Port of Kismayo

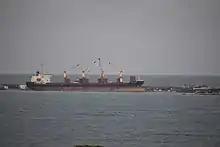
Bulk carrier Rising Eagle at Kismayo Port, 10th of August 2021.

Kismayo's large docks are situated on a peninsula on the Somali Sea coast. Formerly one of the Bajuni Islands, the peninsula was subsequently connected by a narrow causeway when the modern Port of Kismayo was built in 1964 with U.S. assistance. In 1966 the CIA's "Intelligence Handbook for Special Operations – Somali Republic" described the port as mainly an outlet for bananas and other agricultural produce. Only vessels of "very shallow draft" could be accommodated; deep-water ships had to be served by lighters in the open roadstead. Four protected berths to serve 10,000 ton vessels with drafts of up to 31 feet were part of a port expansion programme. A power plant, water system, and handling equipment were to be constructed by 1967.